List of gondola lifts

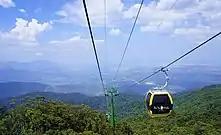
Bà Nà Hills Cable Car

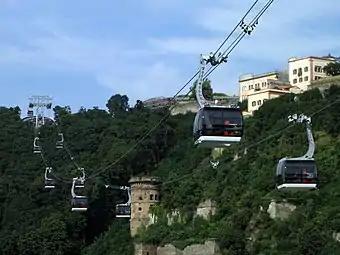
The Koblenz Cable Car is Germany's largest aerial lift

More than 90 Austrian ski resorts have gondola lifts for eight or more passengers, with more than 270 individual lifts in operation.